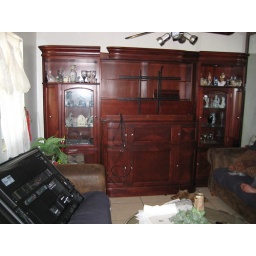
Note the coffee table in front of the tv cabinet, here is were it fell and broke the screen